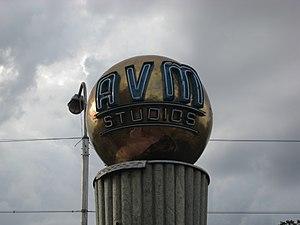
Kollywood est le nom donné à l'industrie du cinéma indien, basée à Chennai, dont les films sont réalisés en tamoul.